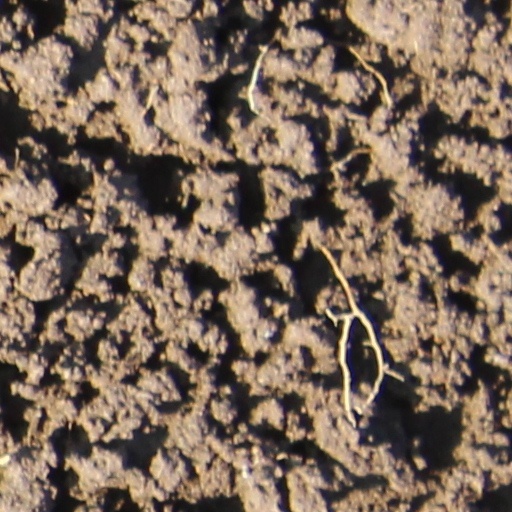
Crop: wheat